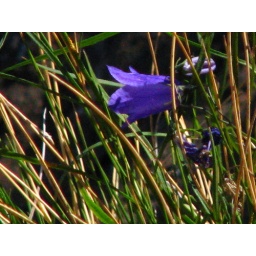
Little blue flowers growing in the rocks.